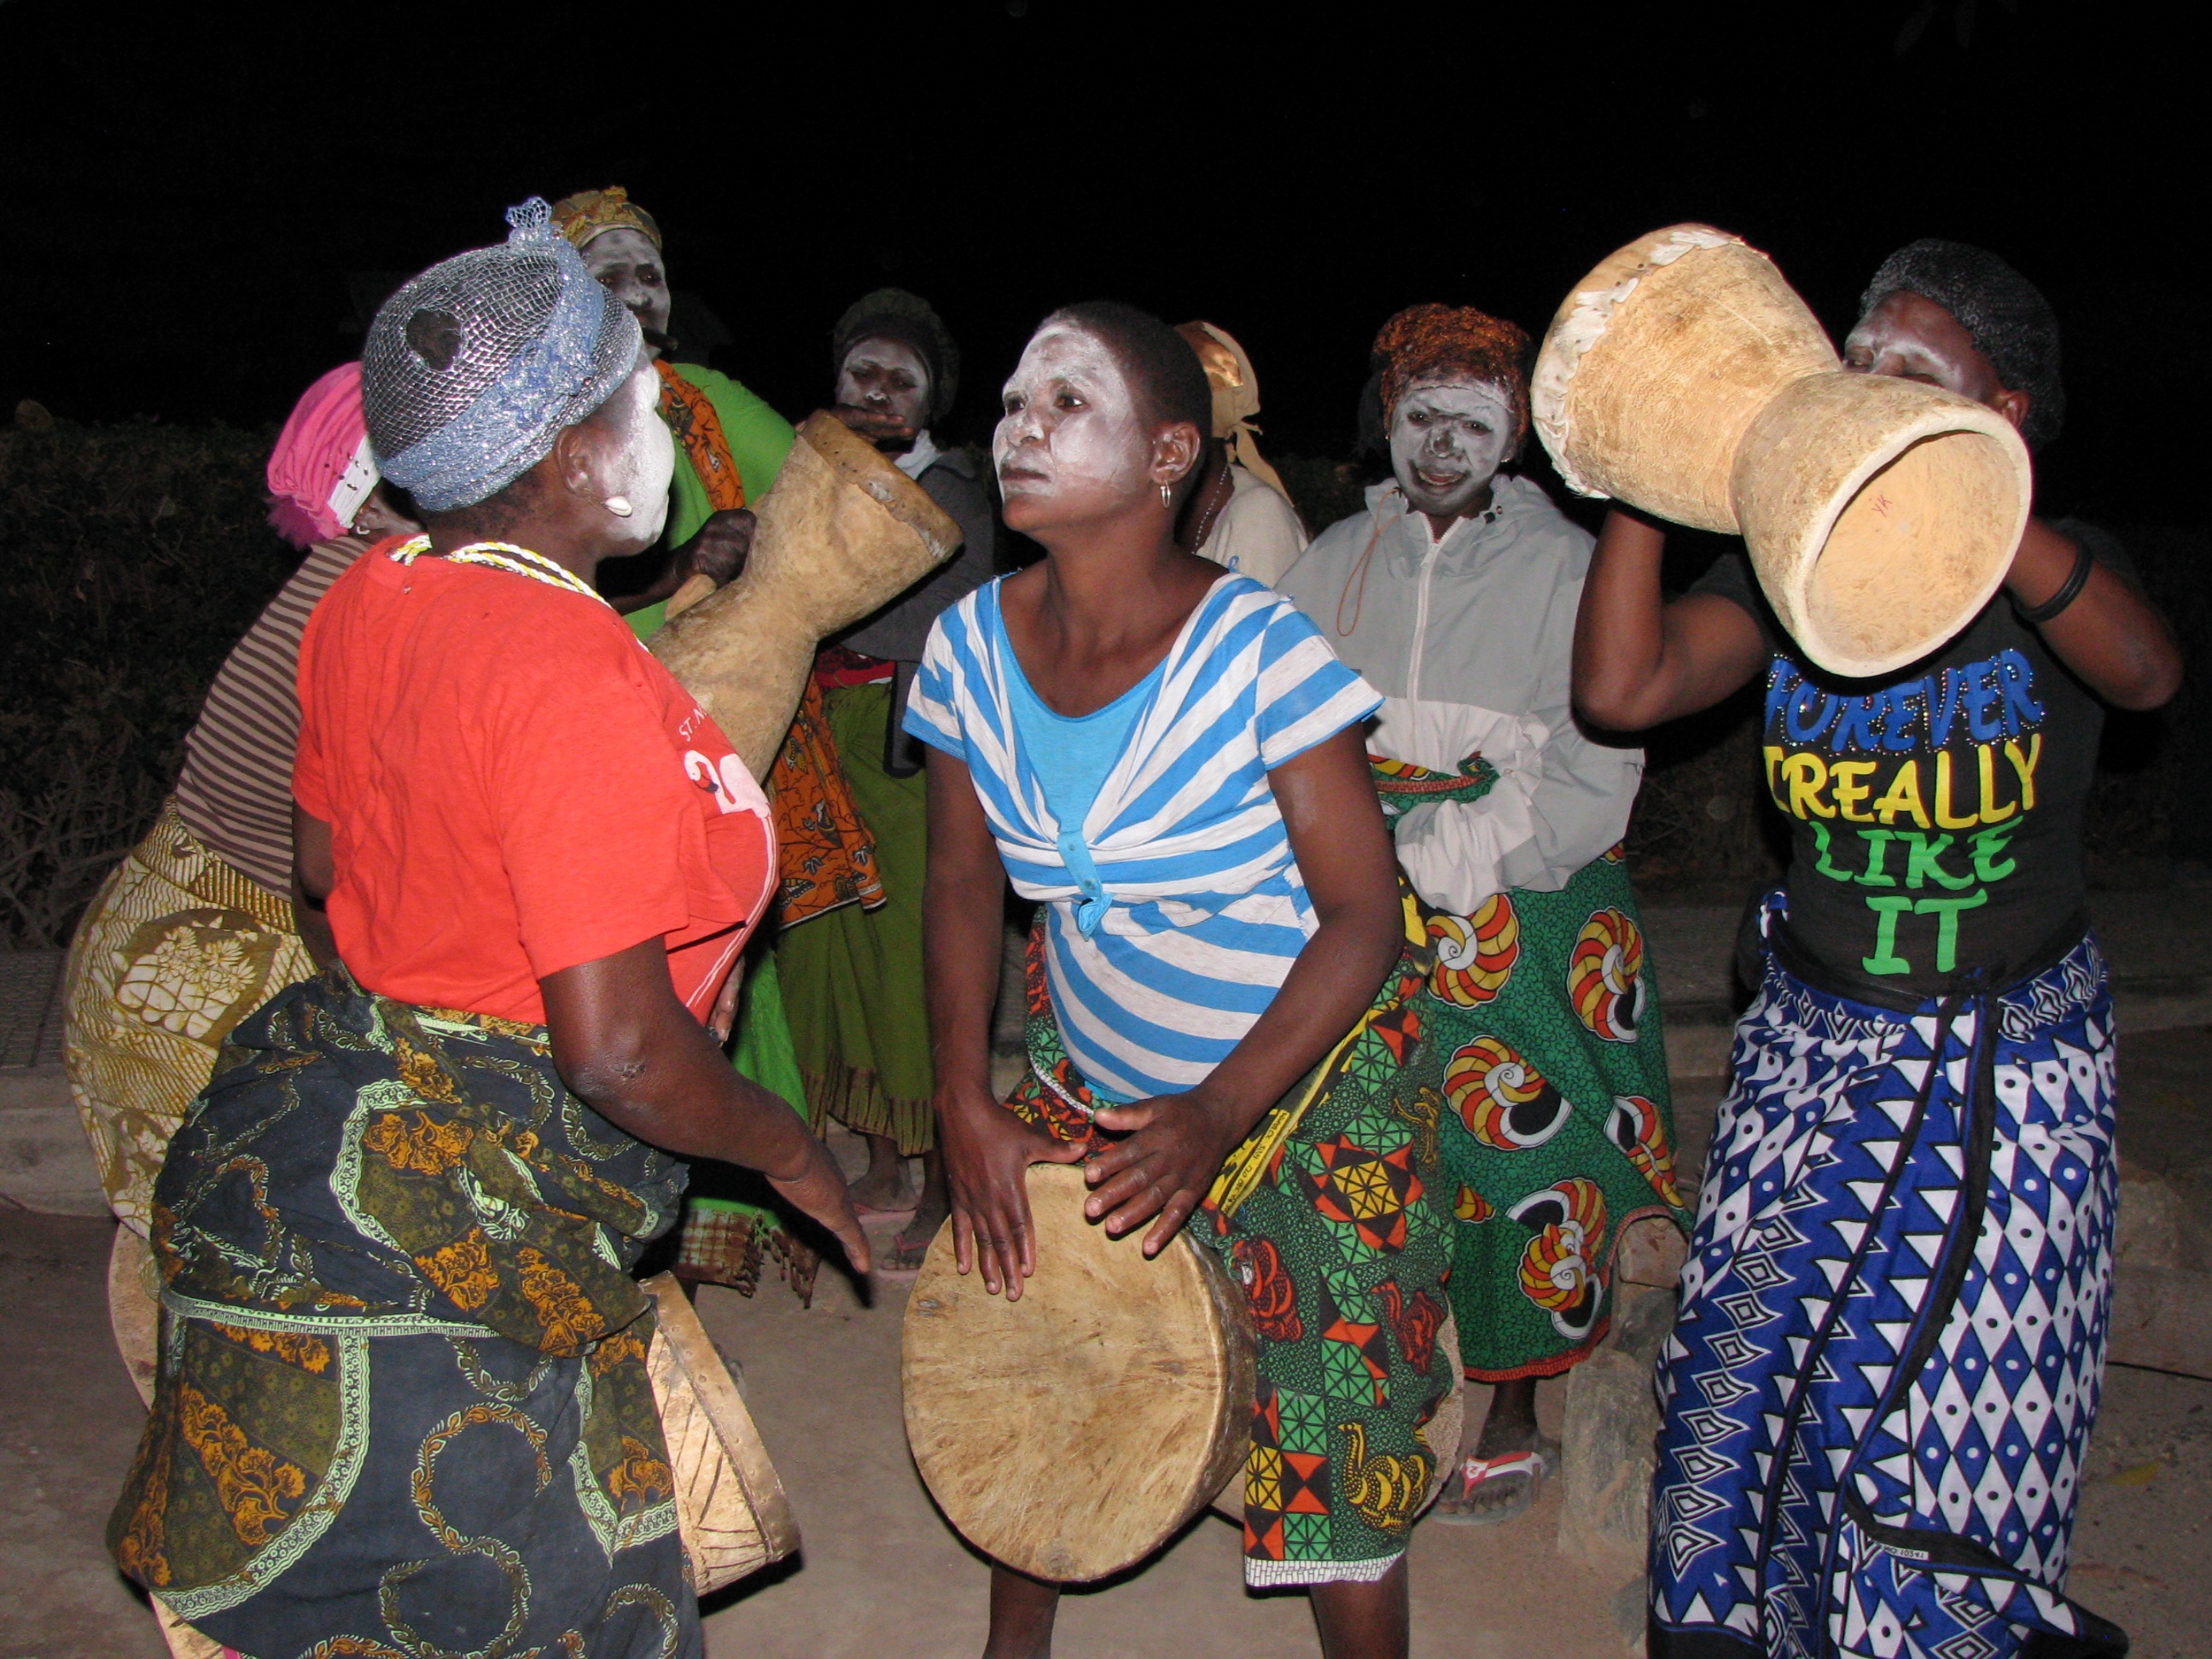
people, dance, drum, performance art, performing arts